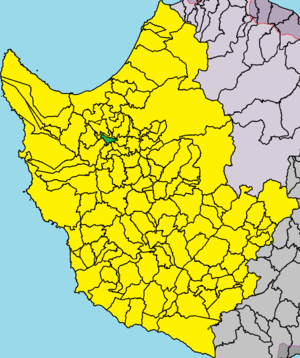
Skoúlli est un village de Chypre de plus de 65 habitants.